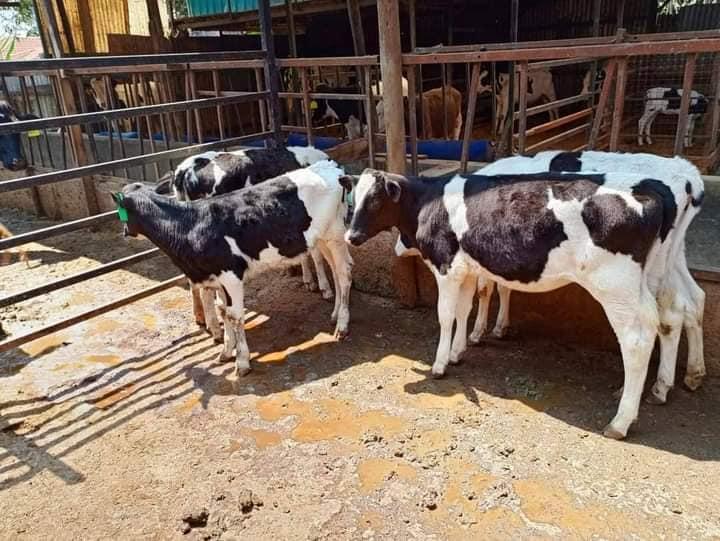
Ndama kadhaa weusi na weupe wakiwa wamesimama kwenye eneo lenye udongo na vivuli wanaonekana wakiwa katika boma au banda la ng'ombe na kuna ng'ombe wengi nyuma ya vizuizi vya chuma.